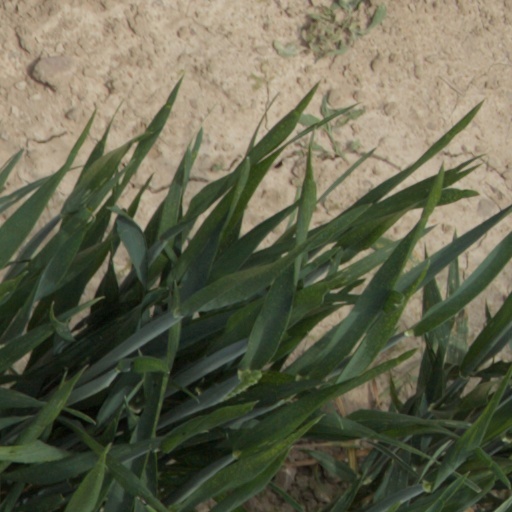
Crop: wheat